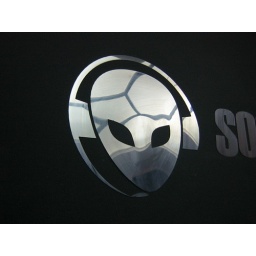
It's the sign of the cyber house I usually go to access my email in Cachoeirinha.